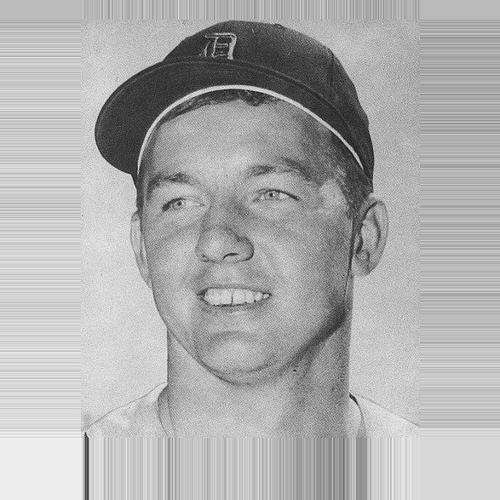
Age: 22